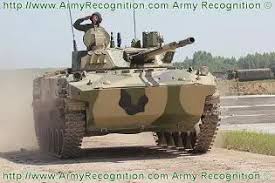
Label: BMD